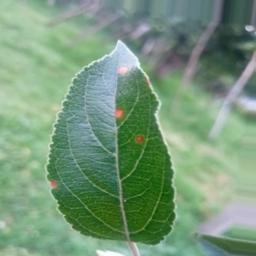
Label: Alternaria